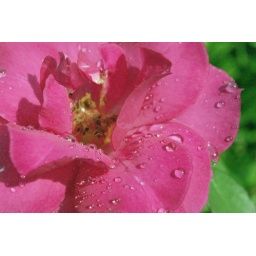
This is another rose I have in a large pot on the patio. I just love the neon pink color!